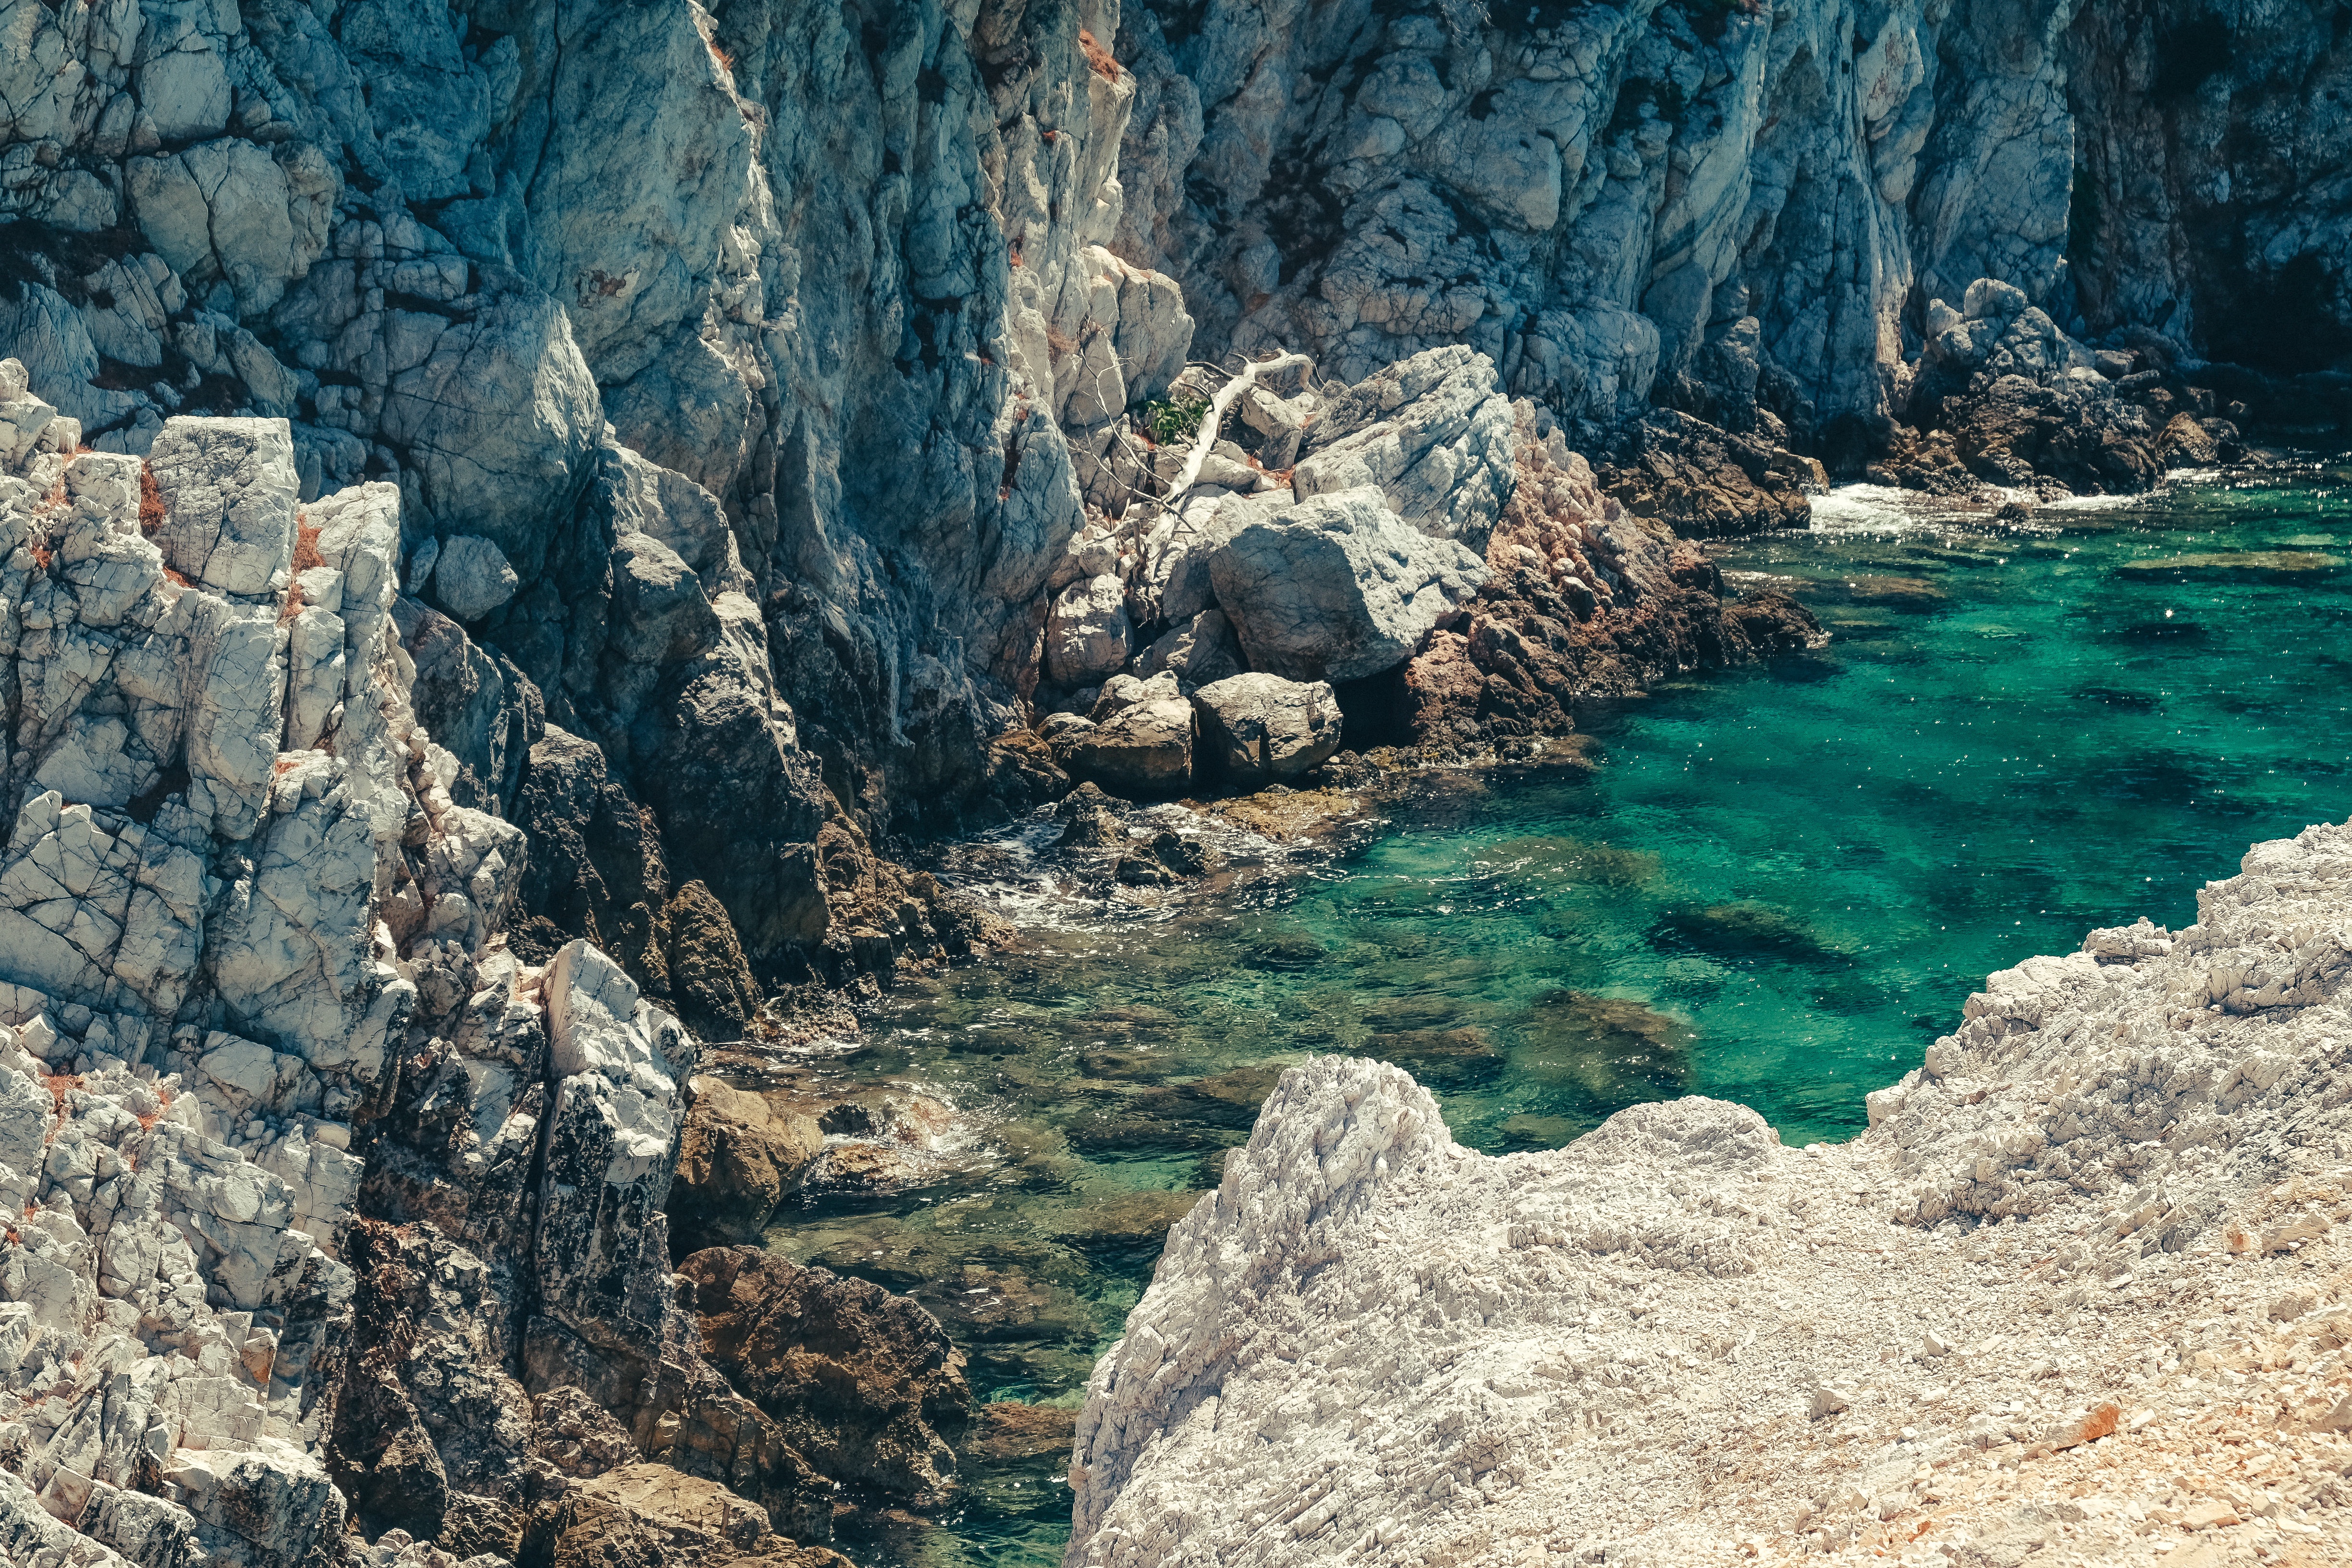
sea, coast, rock, wilderness, mountain, valley, formation, cliff, canyon, terrain, national park, geology, wadi, landform, geographical feature